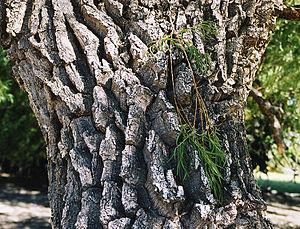
Salix humboldtiana, le saule de Humboldt, est une espèce de saule originaire d'Amérique du Nord et d'Amérique du Sud, rencontrée dans les régions naturelles, le long des cours d'eau.